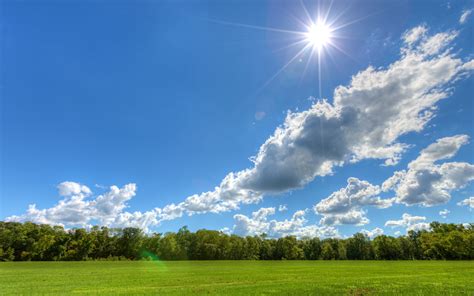
Weather: sun or clear